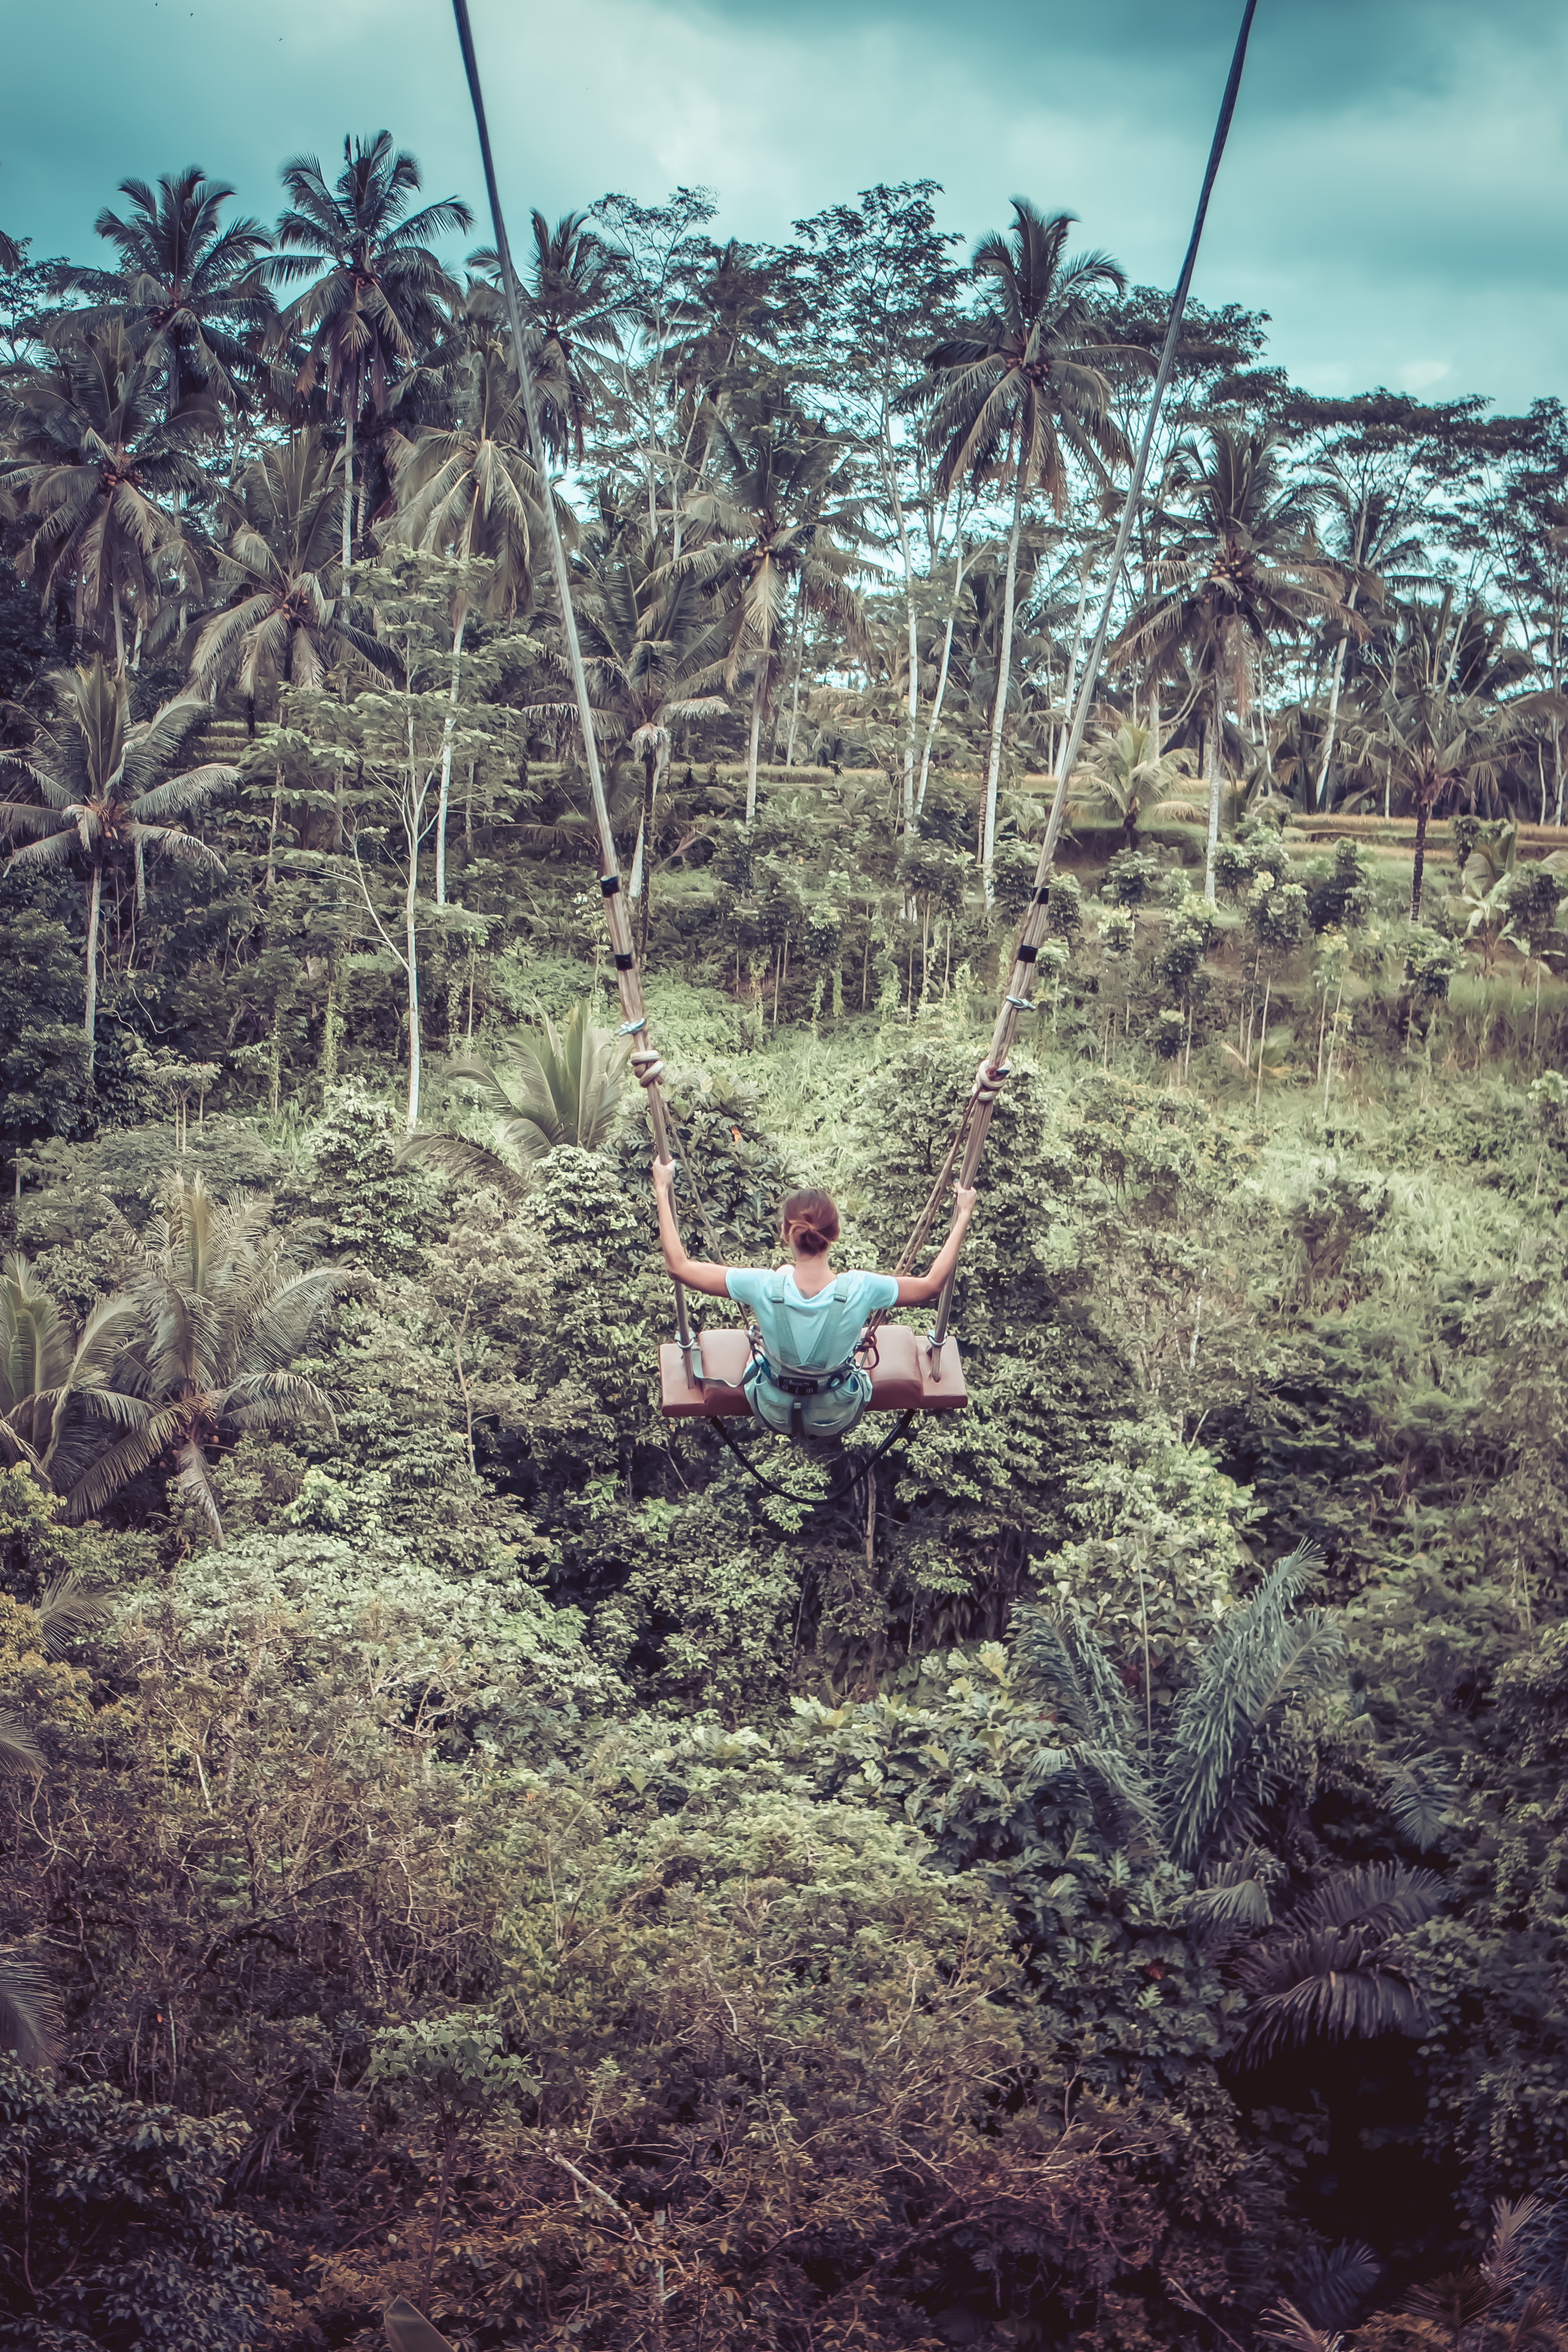
vegetation, natural environment, tree, wilderness, grass, jungle, plant, plant community, forest, fun, terrestrial plant, rainforest, palm tree, adaptation, soil, arecales, landscape, mountain, shrubland, elaeis